Ramón Rodríguez (actor)

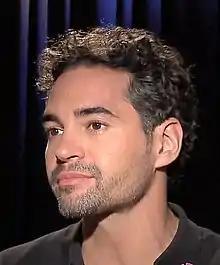
Rodríguez interviewed by Dulce Osuna in 2017

Ramón Rodríguez (born in 1979) is a Puerto Rican actor. Since 2023, he has starred as the title character in the ABC series "Will Trent". His previous television work included roles in "The Wire" (2006–2008) and "Day Break" (2006–2007), and in the films "" (2009) and "The Taking of Pelham 123" (2009). He portrayed John Bosley in the 2011 reboot of "Charlie's Angels". In 2014, Rodríguez starred as Ryan Lopez on the Fox crime drama television series "Gang Related". In 2018, he played the role of Benjamin Cruz on the Showtime television series "The Affair".